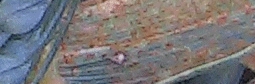
Label: Wheat___Brown_Rust